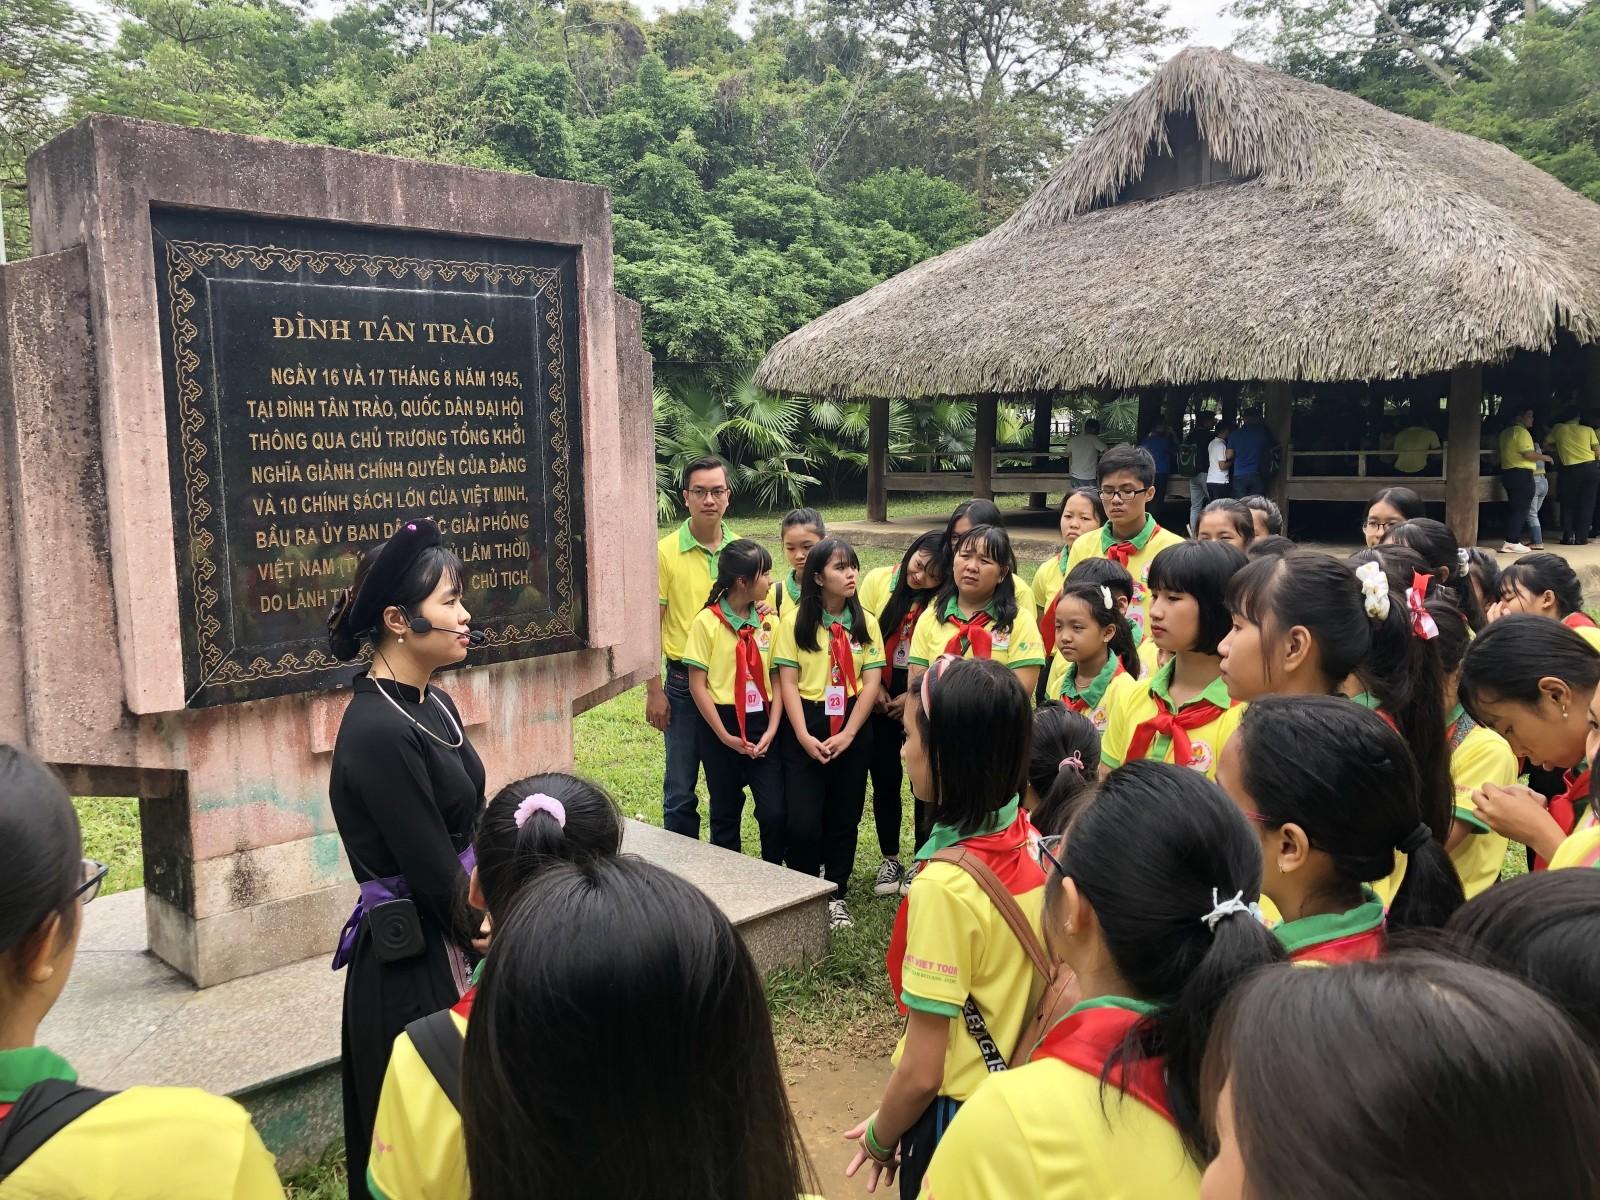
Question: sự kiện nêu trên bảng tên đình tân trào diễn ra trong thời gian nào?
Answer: ngày 17 tháng 8 năm 1945